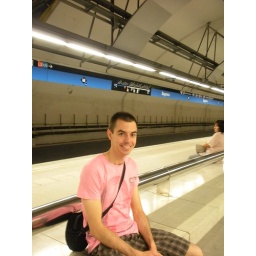
Kev in a pink shirt